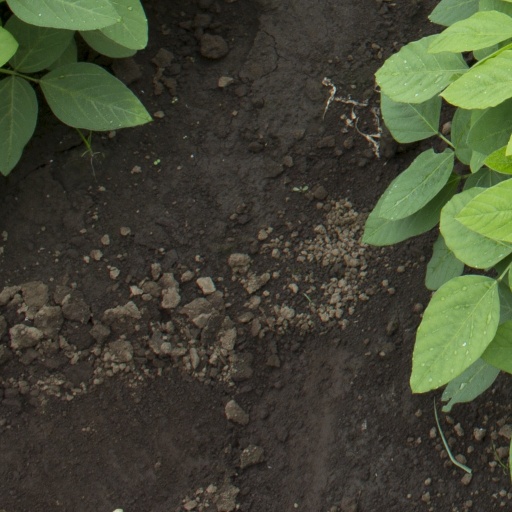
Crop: soybean